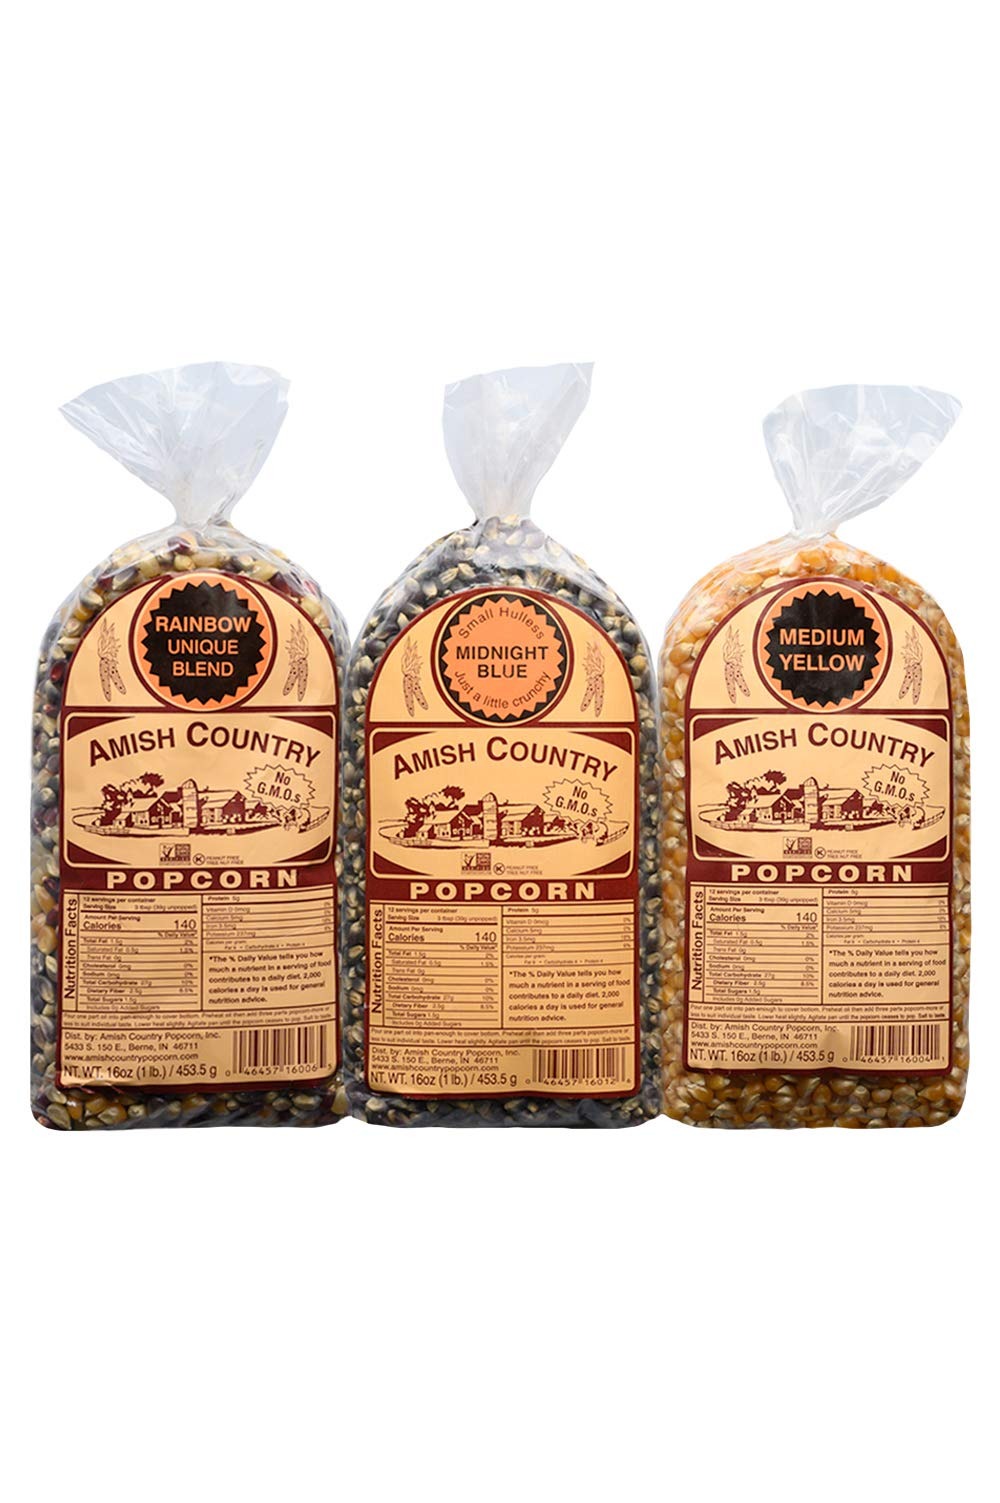
Item Name: Amish Country Popcorn | 3-1 lb Bags | Variety Set | Midnight Blue, Rainbow, & Medium Yellow Popcorn Kernels | Old Fashioned, Non-GMO and Gluten Free (3-1 lb Bags)
Bullet Point 1: THREE - 1 LB BAG GIFT SET MEDIUM MIDNIGHT BLUE, MEDIUM RAINBOW, AND MEDIUM YELLOW POPCORN KERNELS - Have a bit of fun and pop some of each in one!
Bullet Point 2: STORING YOUR POPCORN - For long-term storage, we recommend keeping your popcorn in a resealable plastic or glass container in a cool, dry place. Any intense heat or high humidity can drastically shorten the shelf life of popcorn, as with all grains.
Bullet Point 3: NON-GMO & GLUTEN FREE - With our products being Non-GMO and Gluten Free, you can eat this popcorn with peace of mind!
Bullet Point 4: LOW CALORIE - Not only is our Popcorn low calorie, but it is delicious and healthy as well!
Bullet Point 5: TREE NUT & PEANUT FREE - You don't have to worry about nut allergies with Amish Country Popcorn products. You can grab a bag, pop it, and you're ready to enjoy the deliciousness.
Value: 1.0
Unit: Count

Price: 17.99